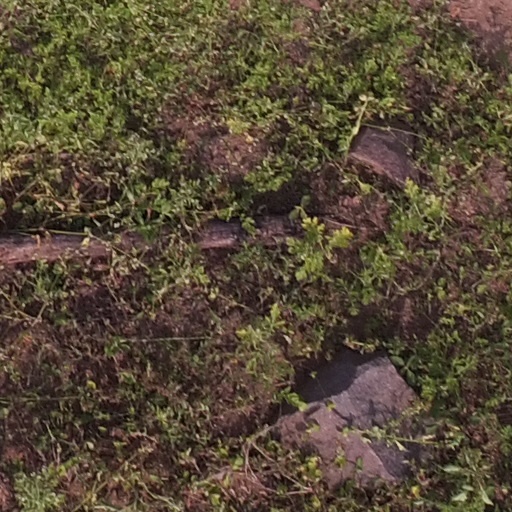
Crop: maize; corn